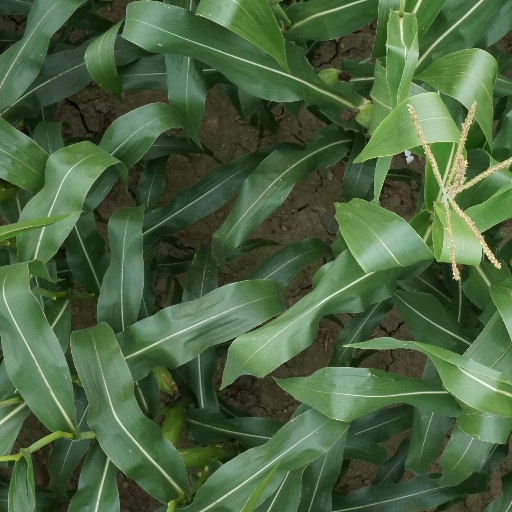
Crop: maize; corn